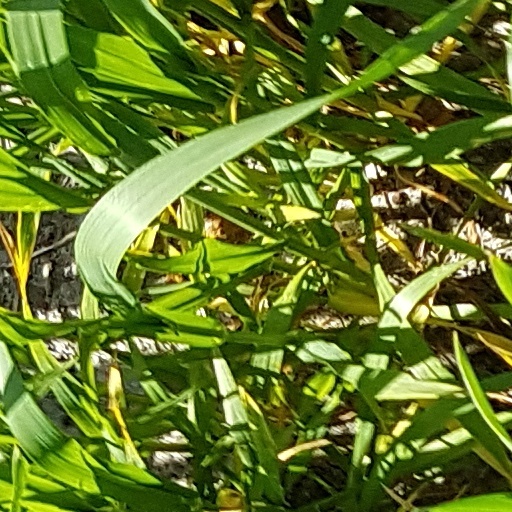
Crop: wheat